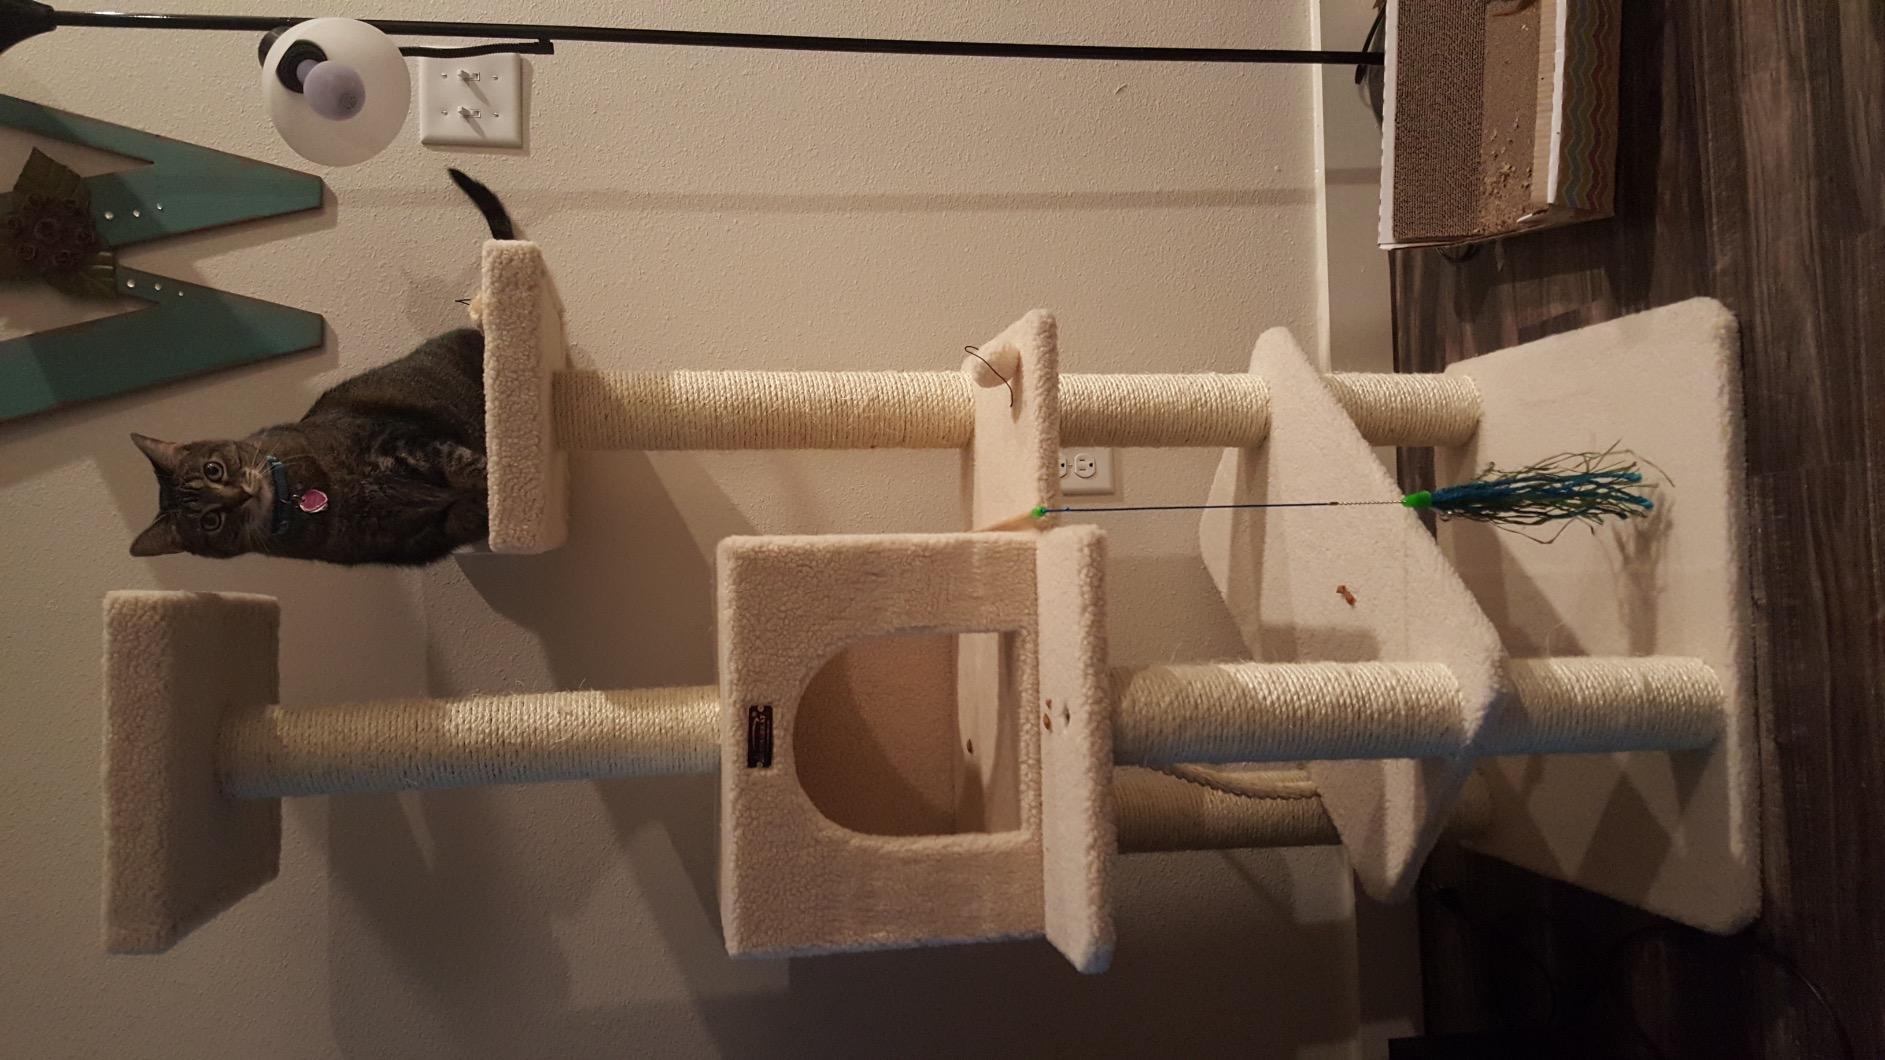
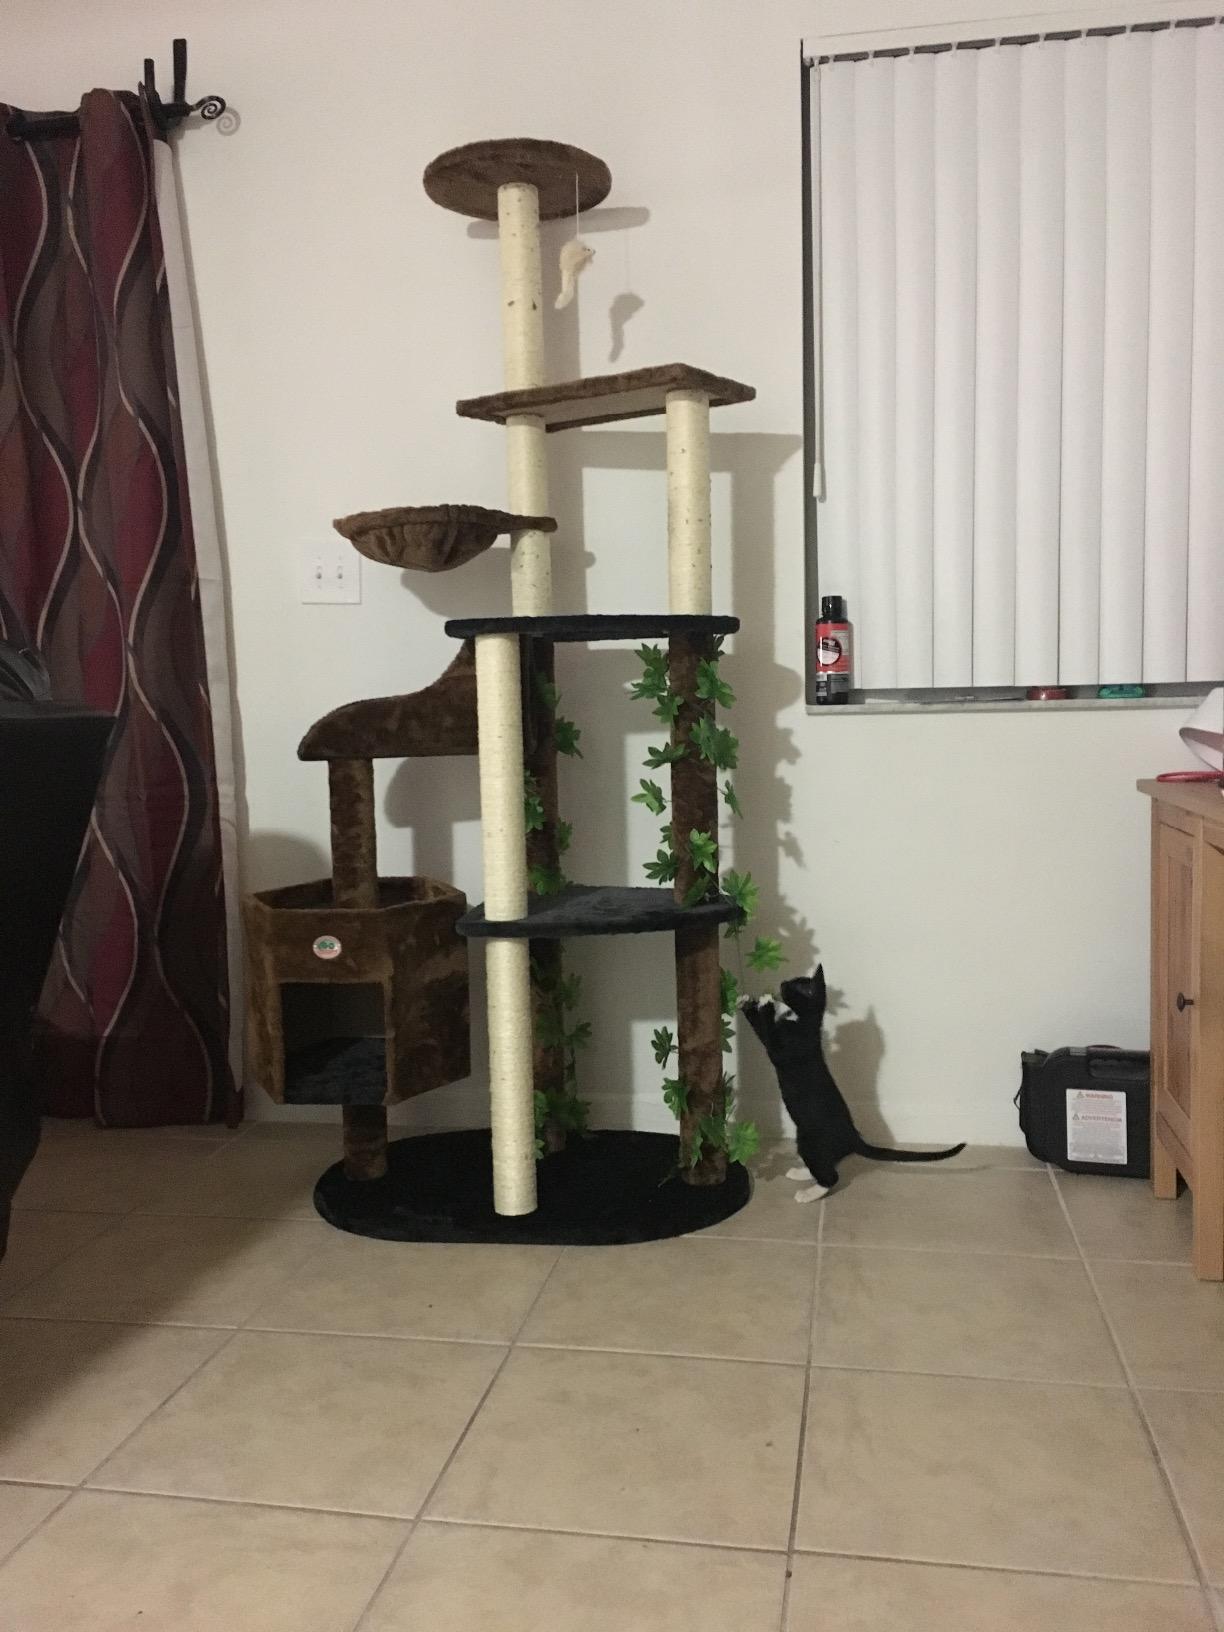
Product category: items_cat tree
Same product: no